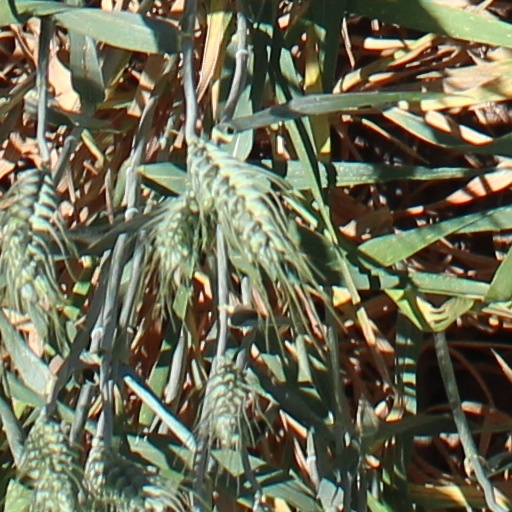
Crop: wheat